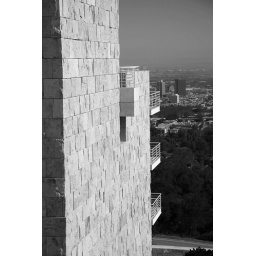
balconies in black and white